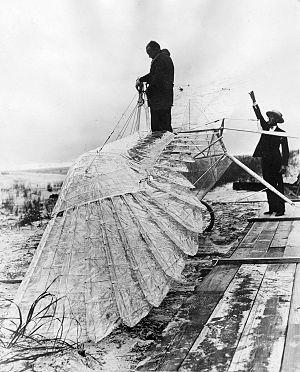
Un ornithoptère est un aéronef dont la sustentation est assurée par des battements d'ailes suivant le principe bionique du vol des oiseaux.
Un véhicule à propulsion humaine ou VPH est un véhicule mû par la force musculaire humaine. Les véhicules à propulsion humaine peuvent être terrestres, nautiques, aériens, ou même subaquatiques. L'utilisation de la propulsion humaine combinée à un véhicule a permis de développer un mode de transport en plein essor au niveau international.